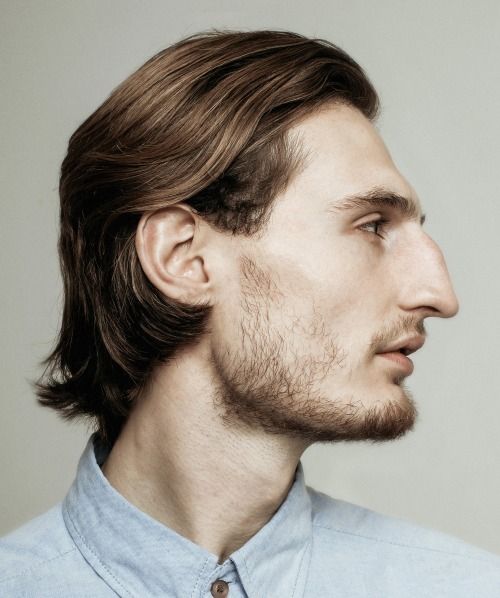
Label: Colored